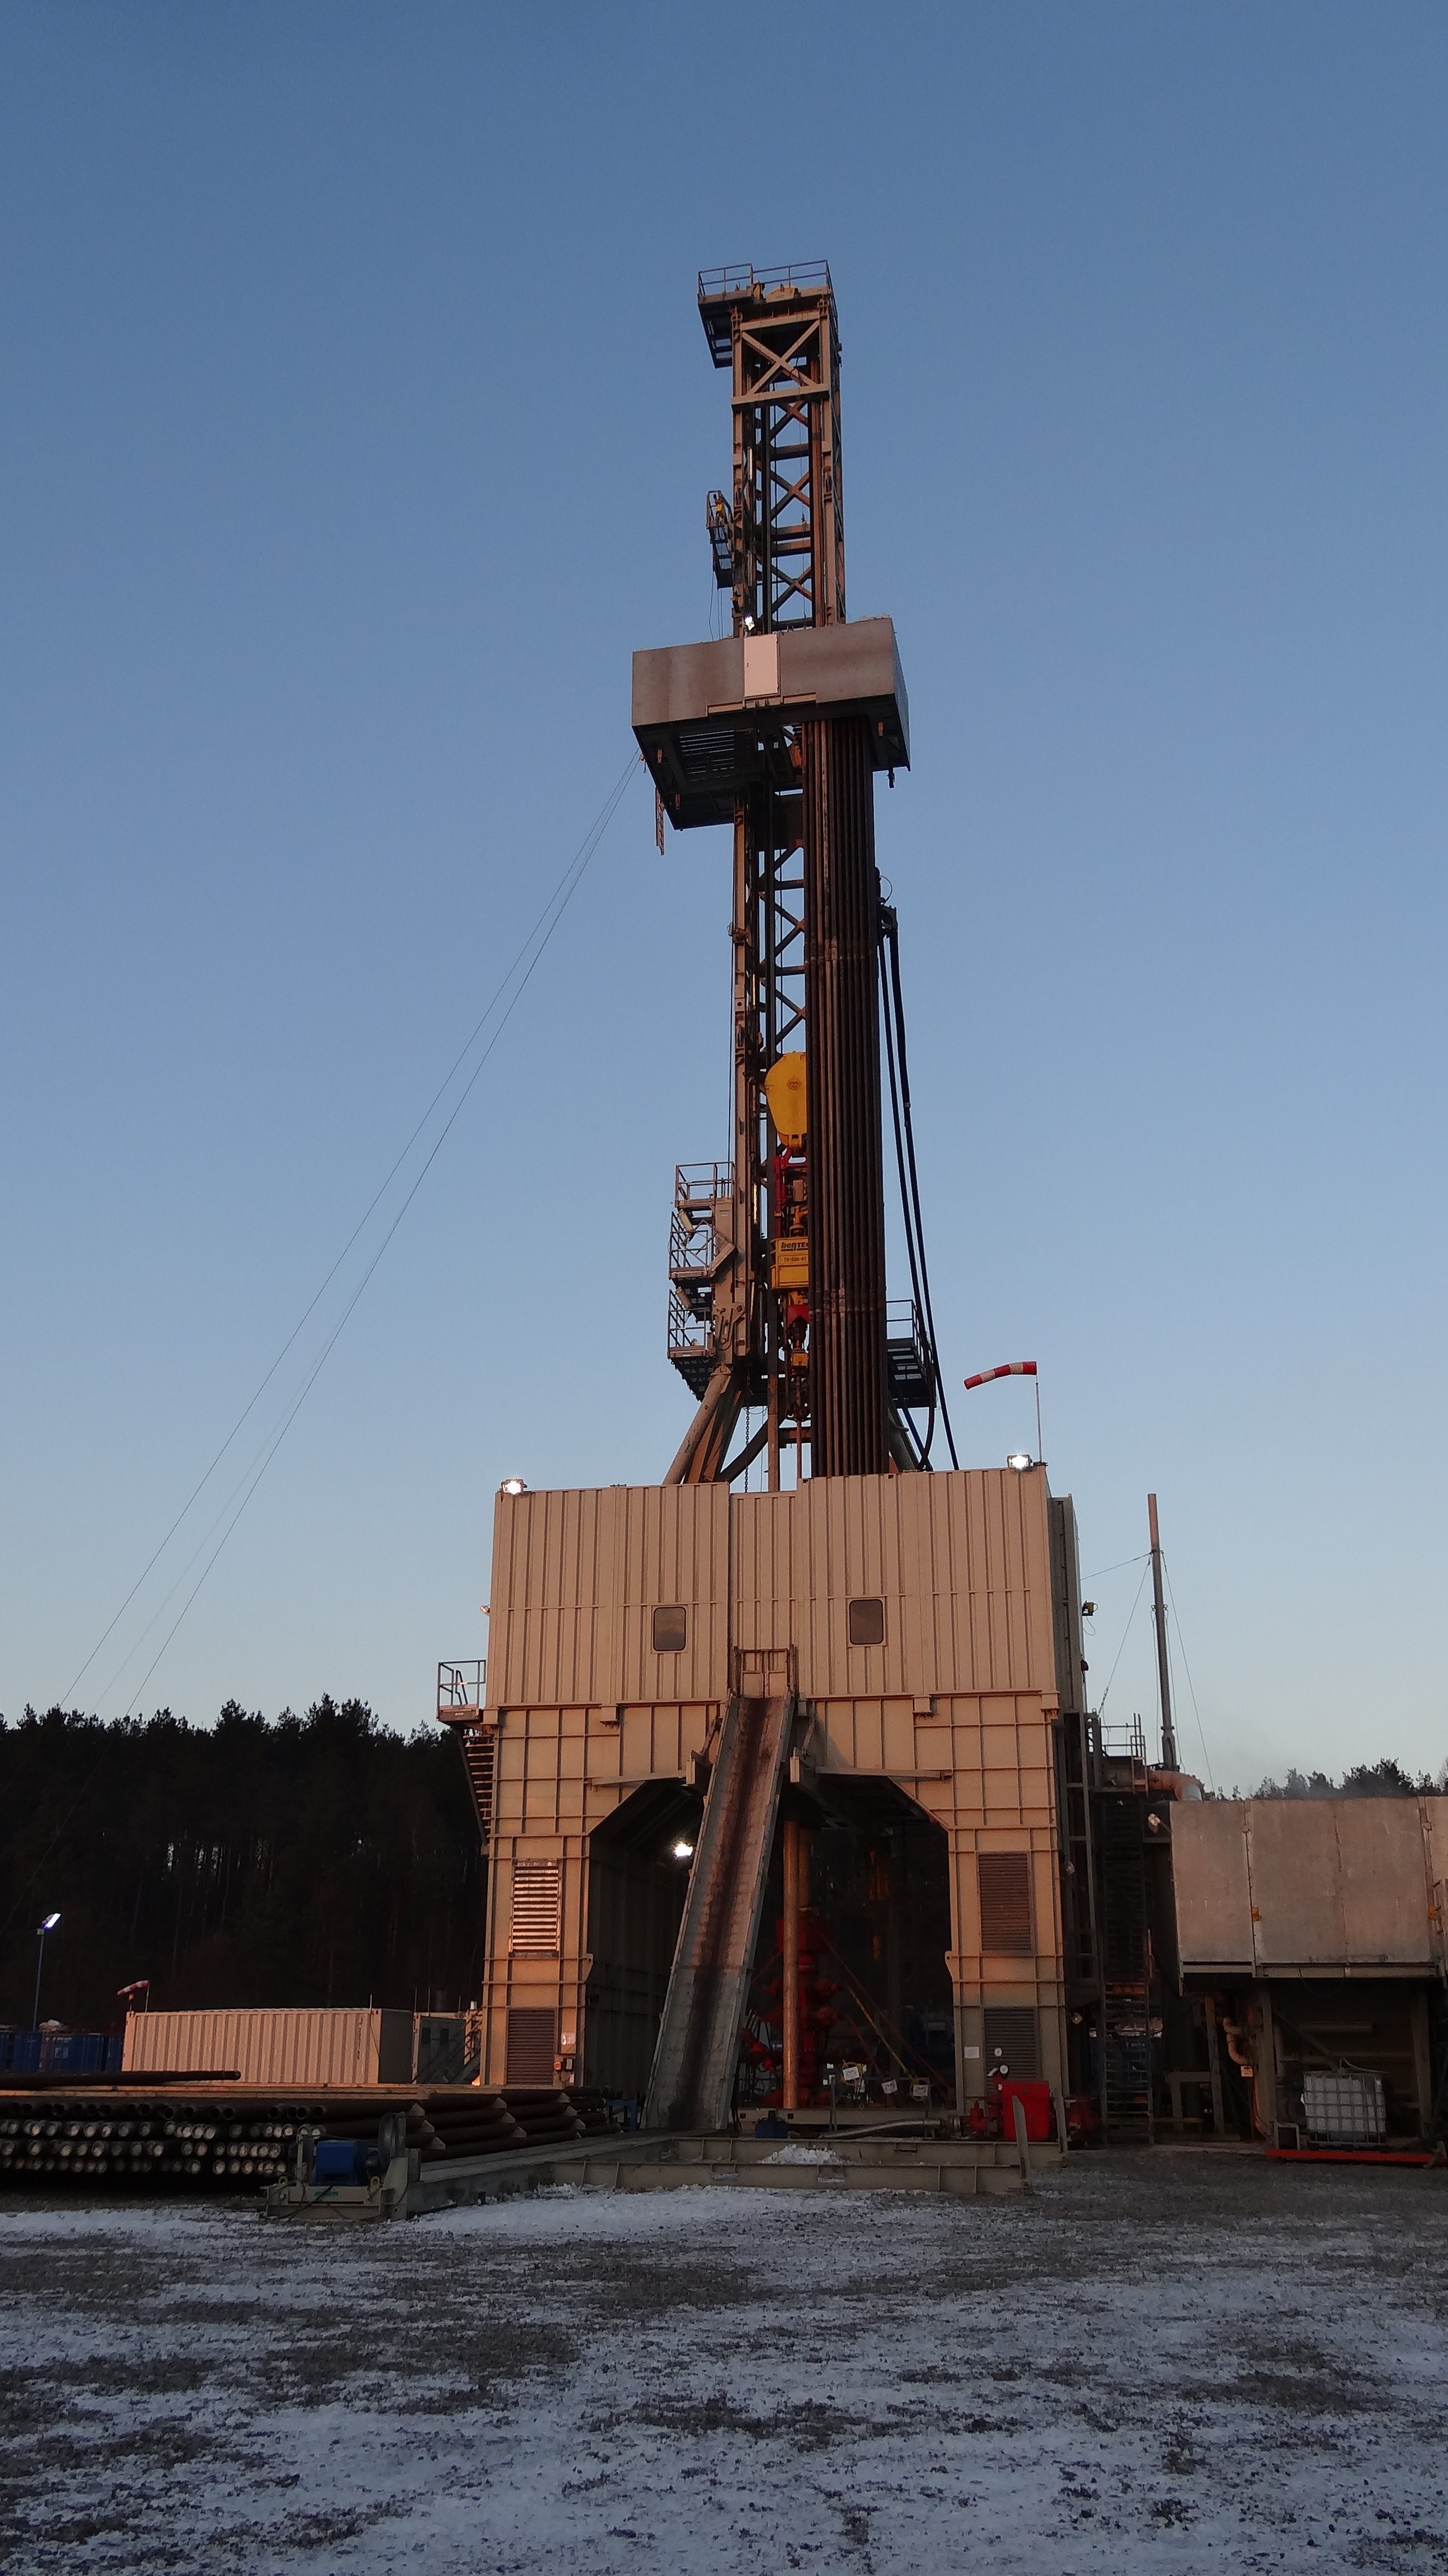
transport, vehicle, tower, mast, natural gas, construction equipment, drilling rig, shale gas, oil field